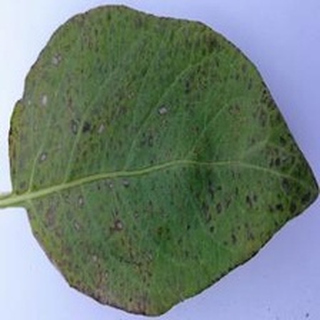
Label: potato_early_blight